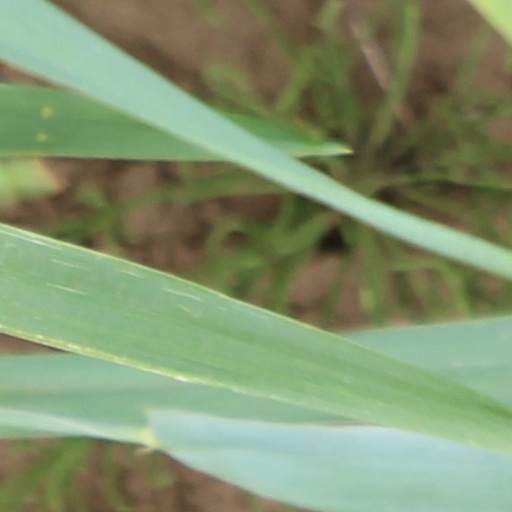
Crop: wheat